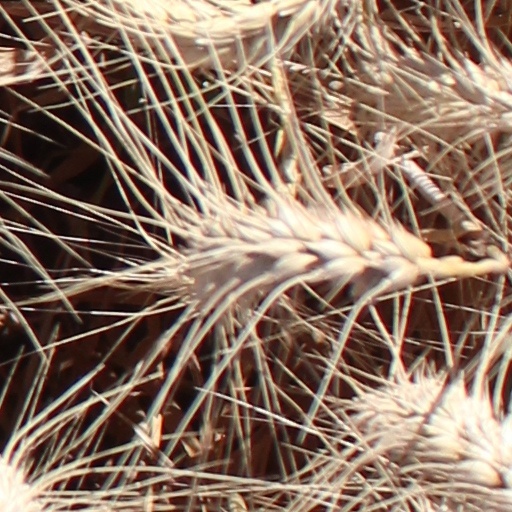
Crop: wheat